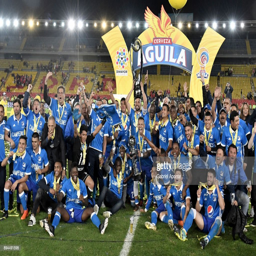
team members a celebrate with the trophy after winning the second leg match as part .